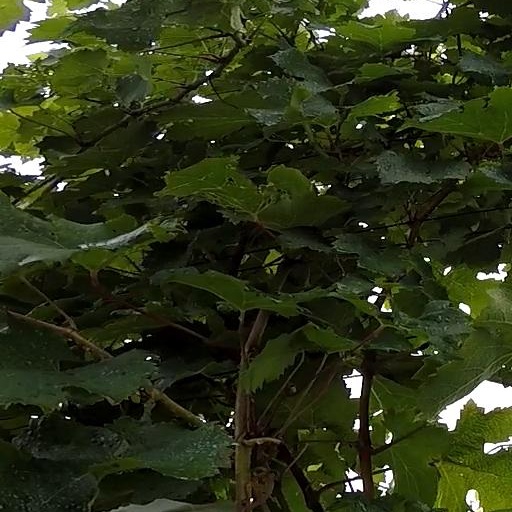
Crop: grape